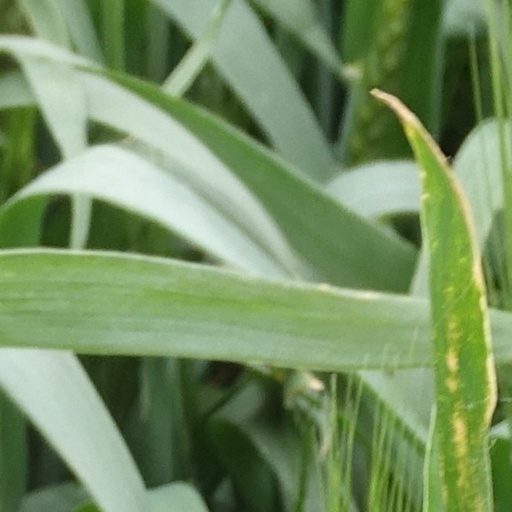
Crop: wheat